Keith Rowlands

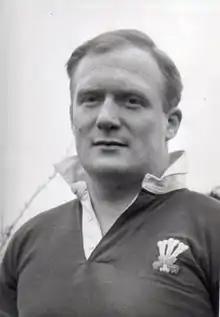

Keith Alun Rowlands (7 February 1936 – 18 November 2006), was a Welsh international lock rugby union player and later administrator, who was the first chief executive officer of the International Rugby Board.